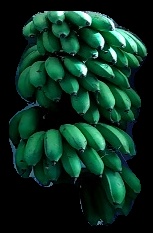
Variety: rasbale
Grade: grade2